Fail-safe

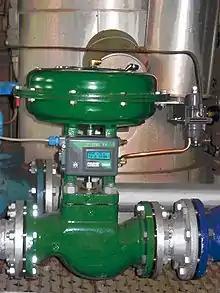
Globe control valve with pneumatic diaphragm actuator. Such a valve can be designed to fail to safety using spring pressure if the actuating air is lost.

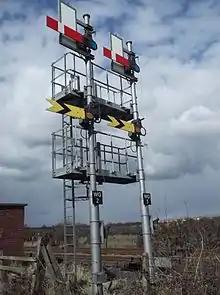
Railway semaphore signals. "Stop" or "caution" is a horizontal arm, "Clear to Proceed" is 45 degrees upwards, so failure of the actuating cable releases the signal arm to safety under gravity.

A railway semaphore signal is specially designed so that, should the cable controlling the signal break, the arm returns to the "danger" position, preventing any trains passing the inoperative signal.